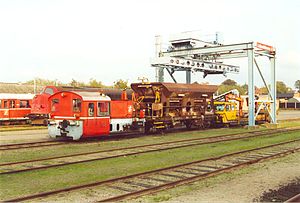
Nakskov / Transport og infrastruktur
Containerkran ved Nakskov Station.
Nakskov er Lollands største by og købstad, med 12.707 indbyggere beliggende i bunden af Nakskov Fjord på vestkysten af øen i Lolland Kommune, Region Sjælland. Den var tidligere en betydelig skibsværftsby i Danmark, hvor den verdenskendte søtransportvirksomhed ØK stiftedes af nakskovitten H.N. Andersen i slutningen af 1800-tallet. Nakskov er en driftig industriby med havregrynsfabrikken OTA og Nakskov Sukkerfabrik som de helt store virksomheder ved siden af søfartshandelen. De historiske virksomheder er suppleret med moderne højteknologiske virksomheder som Ortofon, Alfa Laval og MHI Vestas Offshore Vind som understøtter byen som en grøn industriby. Traditionelt har Lolland-Falster, grundet de gunstige forhold for dyrkning af sukkerroer, været Danmarks ubetinget største sukkerproduktionsområde; i dag fremvist på Danmarks Sukkermuseum i byen.